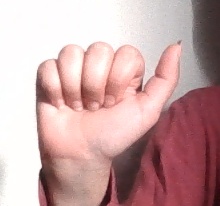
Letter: dhad